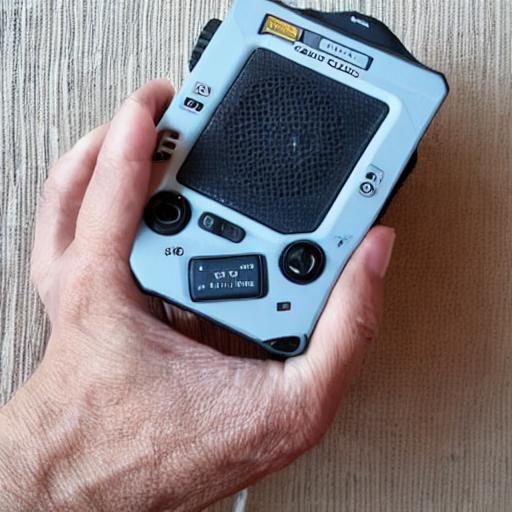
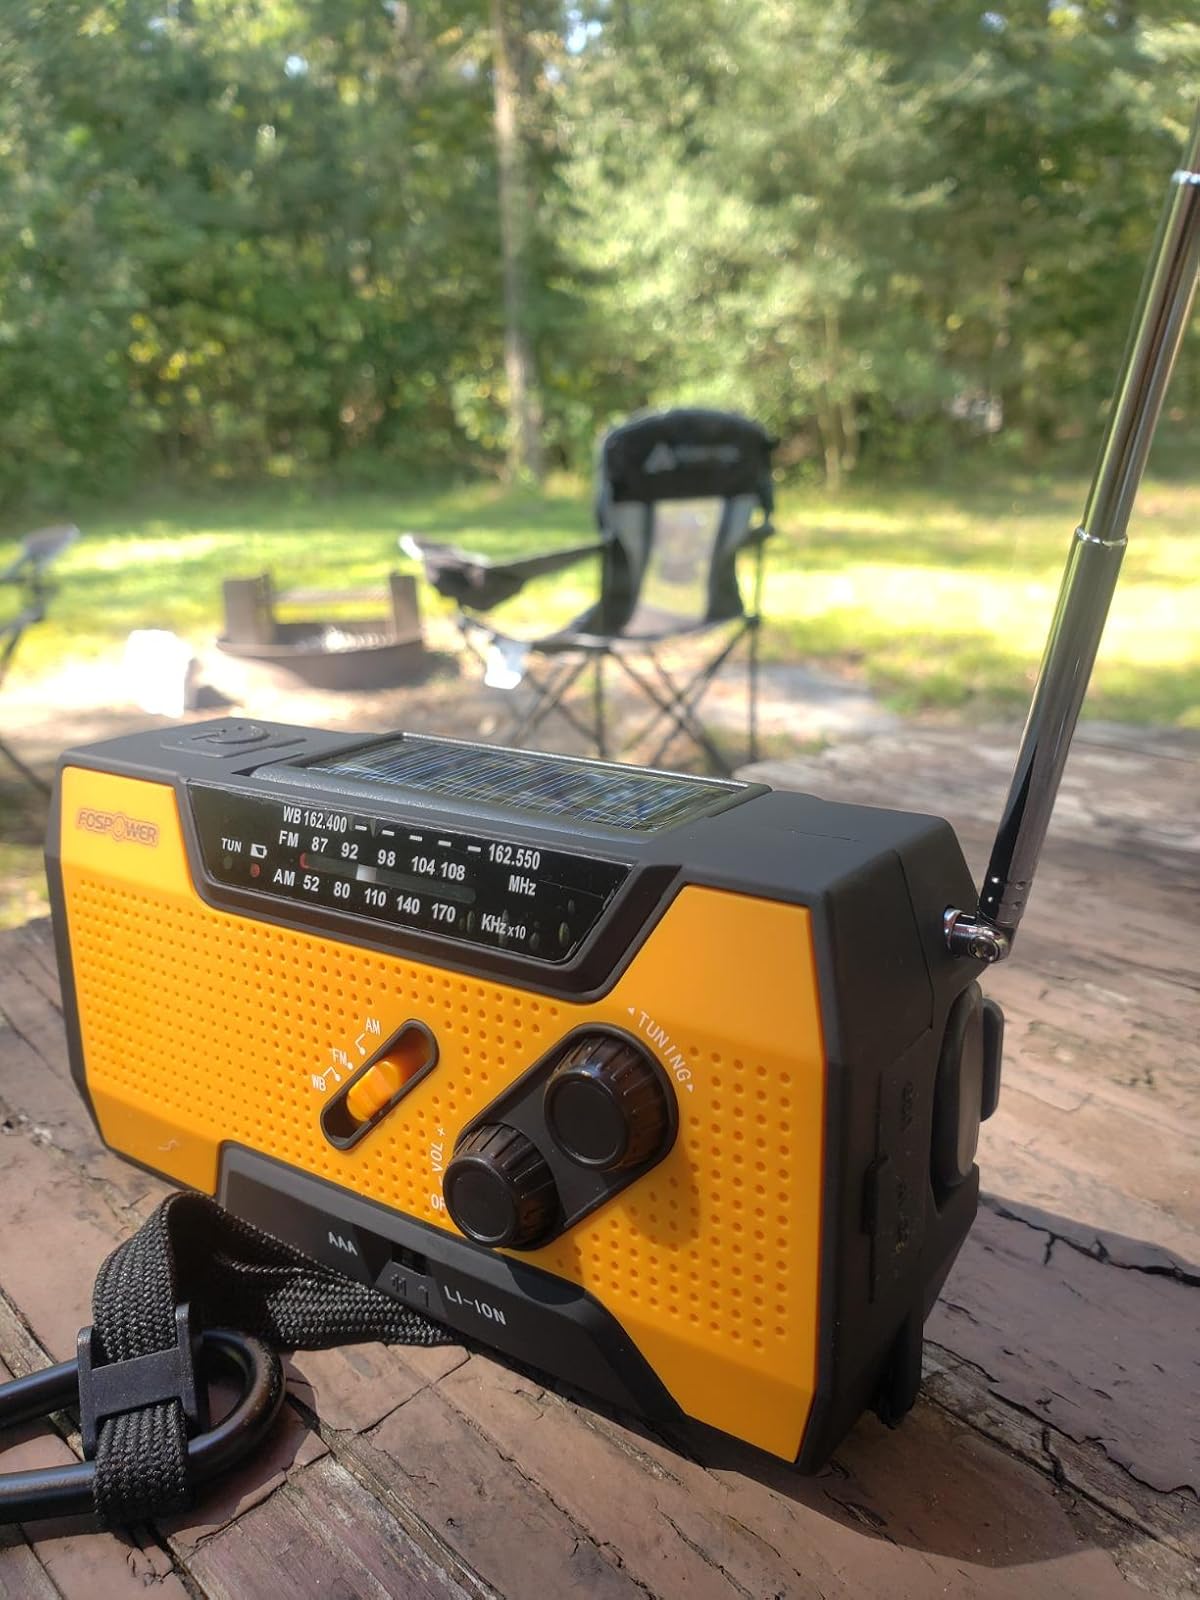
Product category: radio
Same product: no